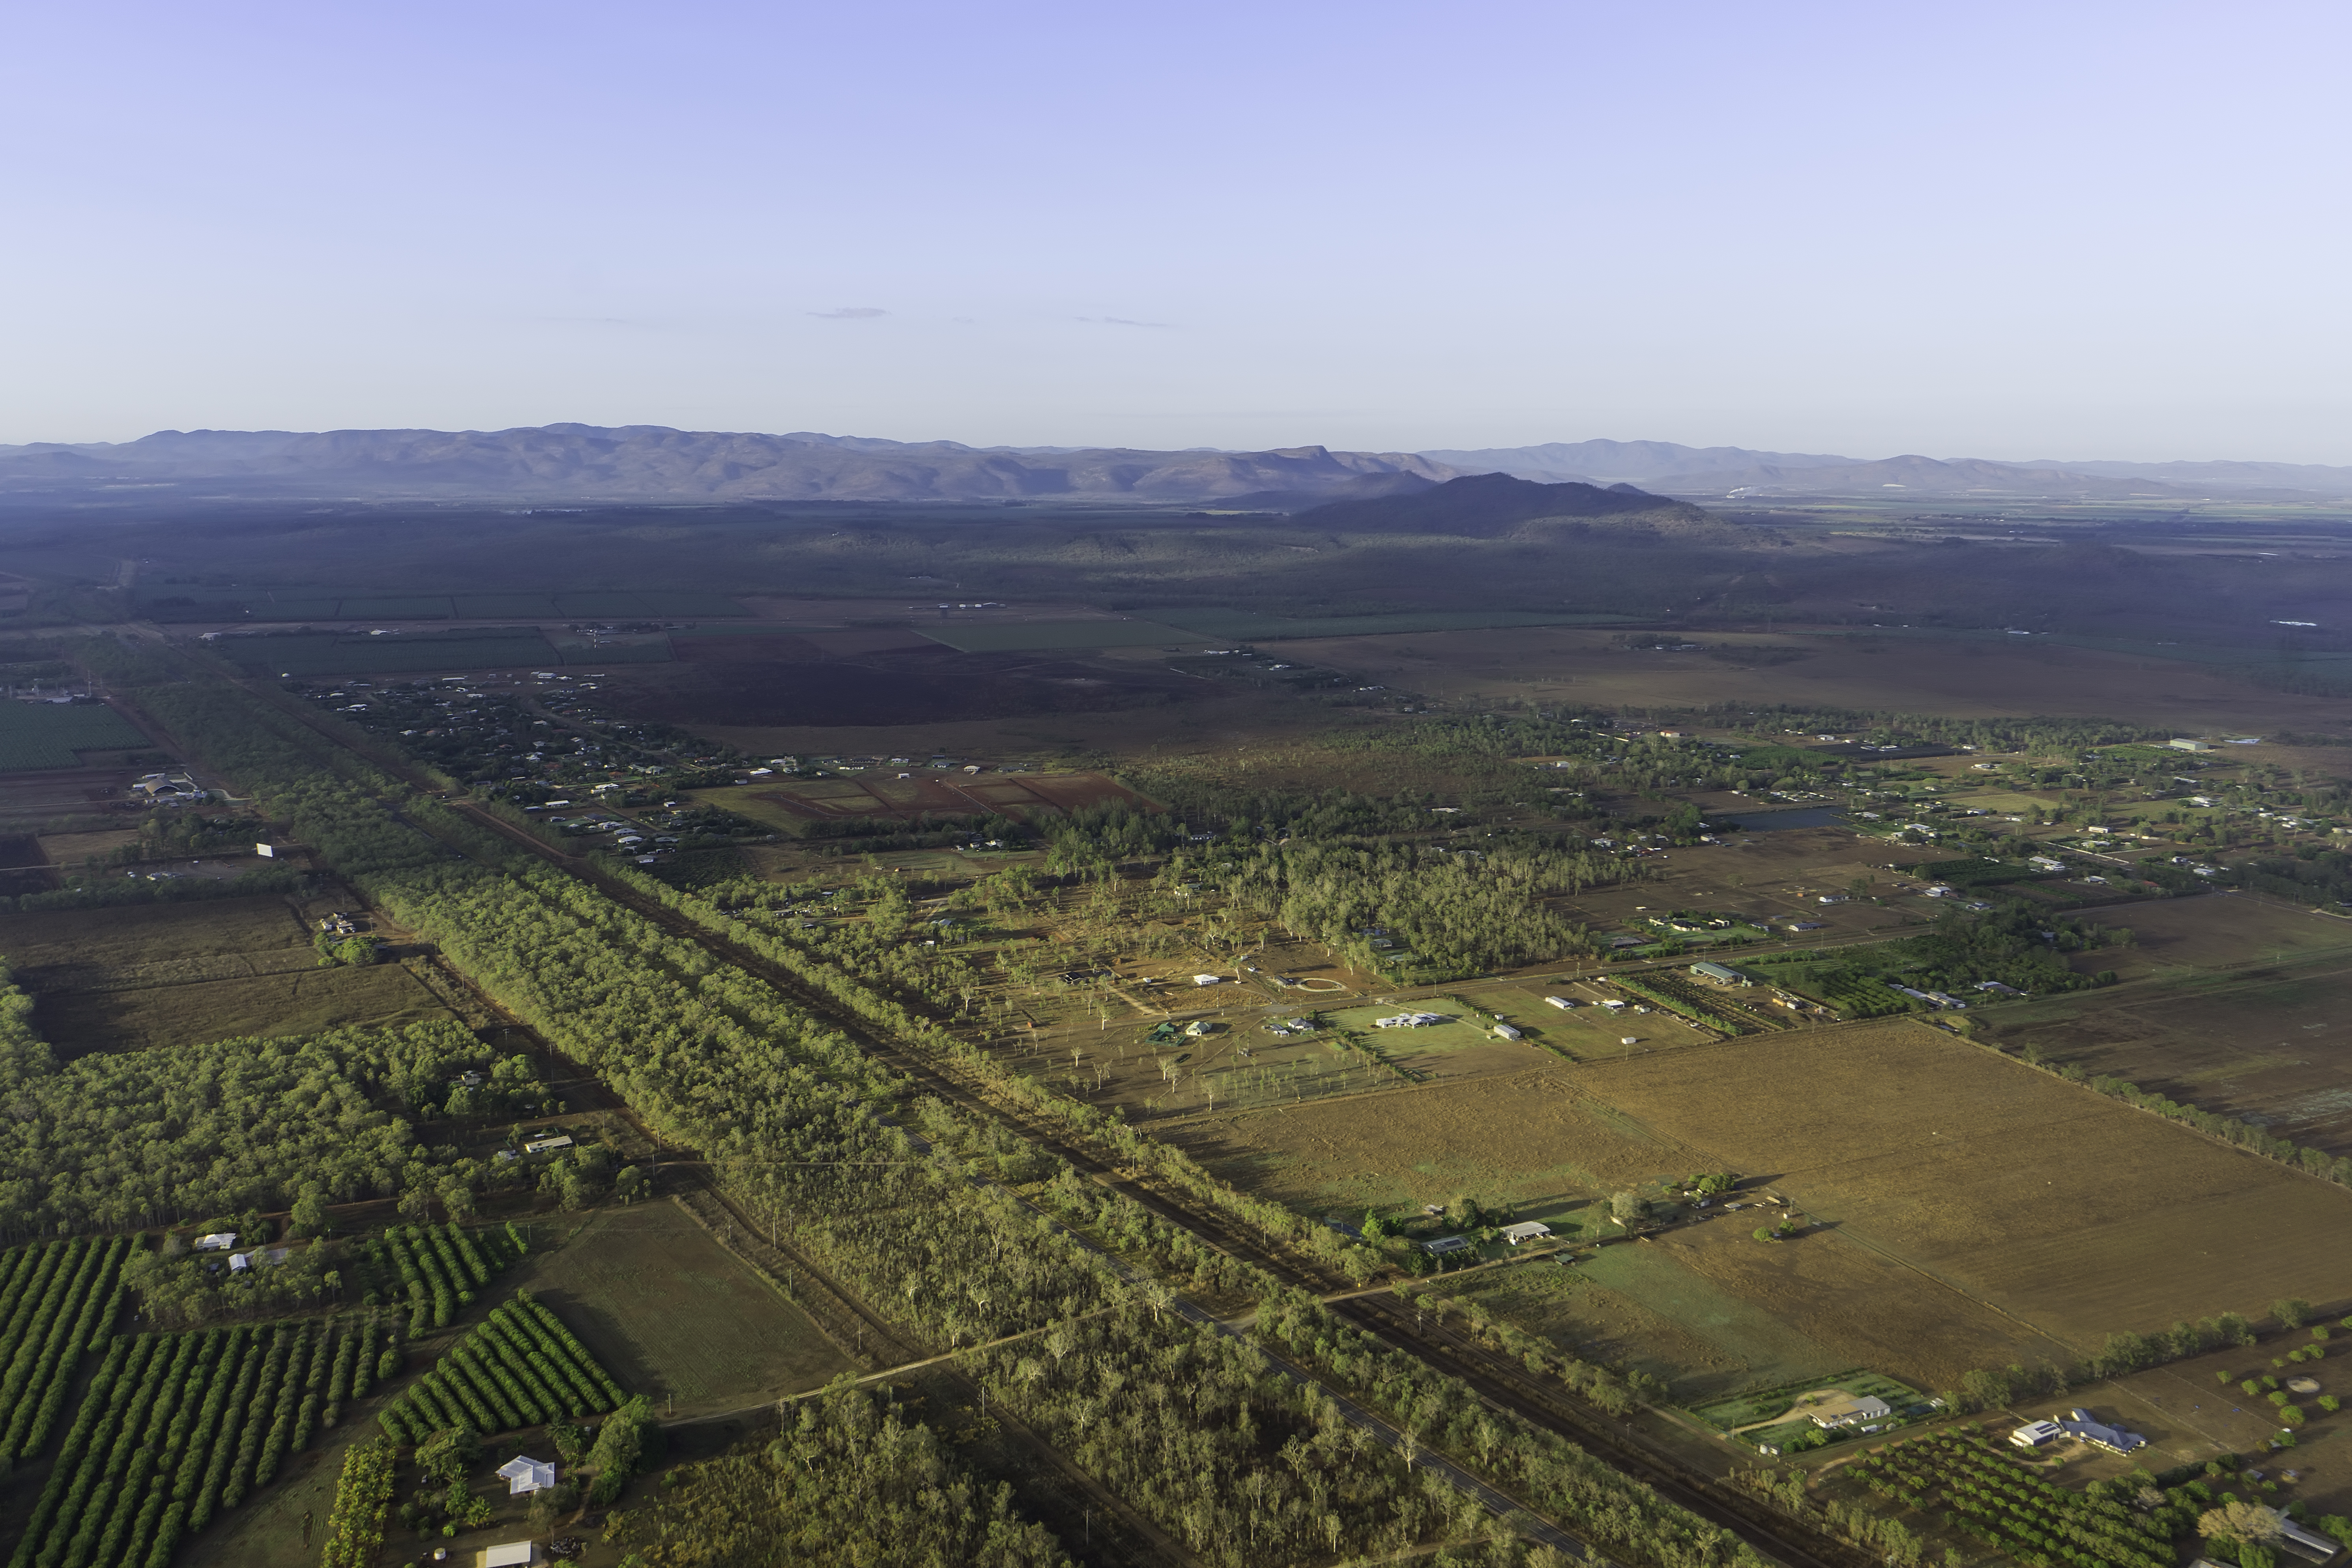
landscape, outdoor, horizon, creative, sky, sun, sunrise, field, photography, air, morning, hill, balloon, view, valley, photo, panorama, tourist, travel, suburb, things, flight, agriculture, tourism, plain, australia, free, clouds, hot, cc, plateau, commons, ultra, wide, angle, sony, cropped, do, queensland, rise, mirrorless, apsc, oz, ecosystem, cairns, share, a6000, qld, aus, licence, ballooning, 1018mm, uwa, atherton, tablelands, mareeba, rural area, bird's eye view, aerial photography, residential area, atmosphere of earth